Gheorghe Dogărescu

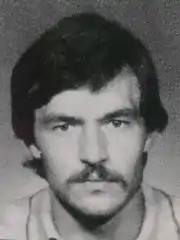

Gheorghe Dogărescu (15 May 1960 − 18 August 2020) was a Romanian handball player who won a bronze medal at the 1984 Olympics. He spent most of his club career with Dinamo București, reaching with them the final of the 1981 EHF Cup Winners' Cup.